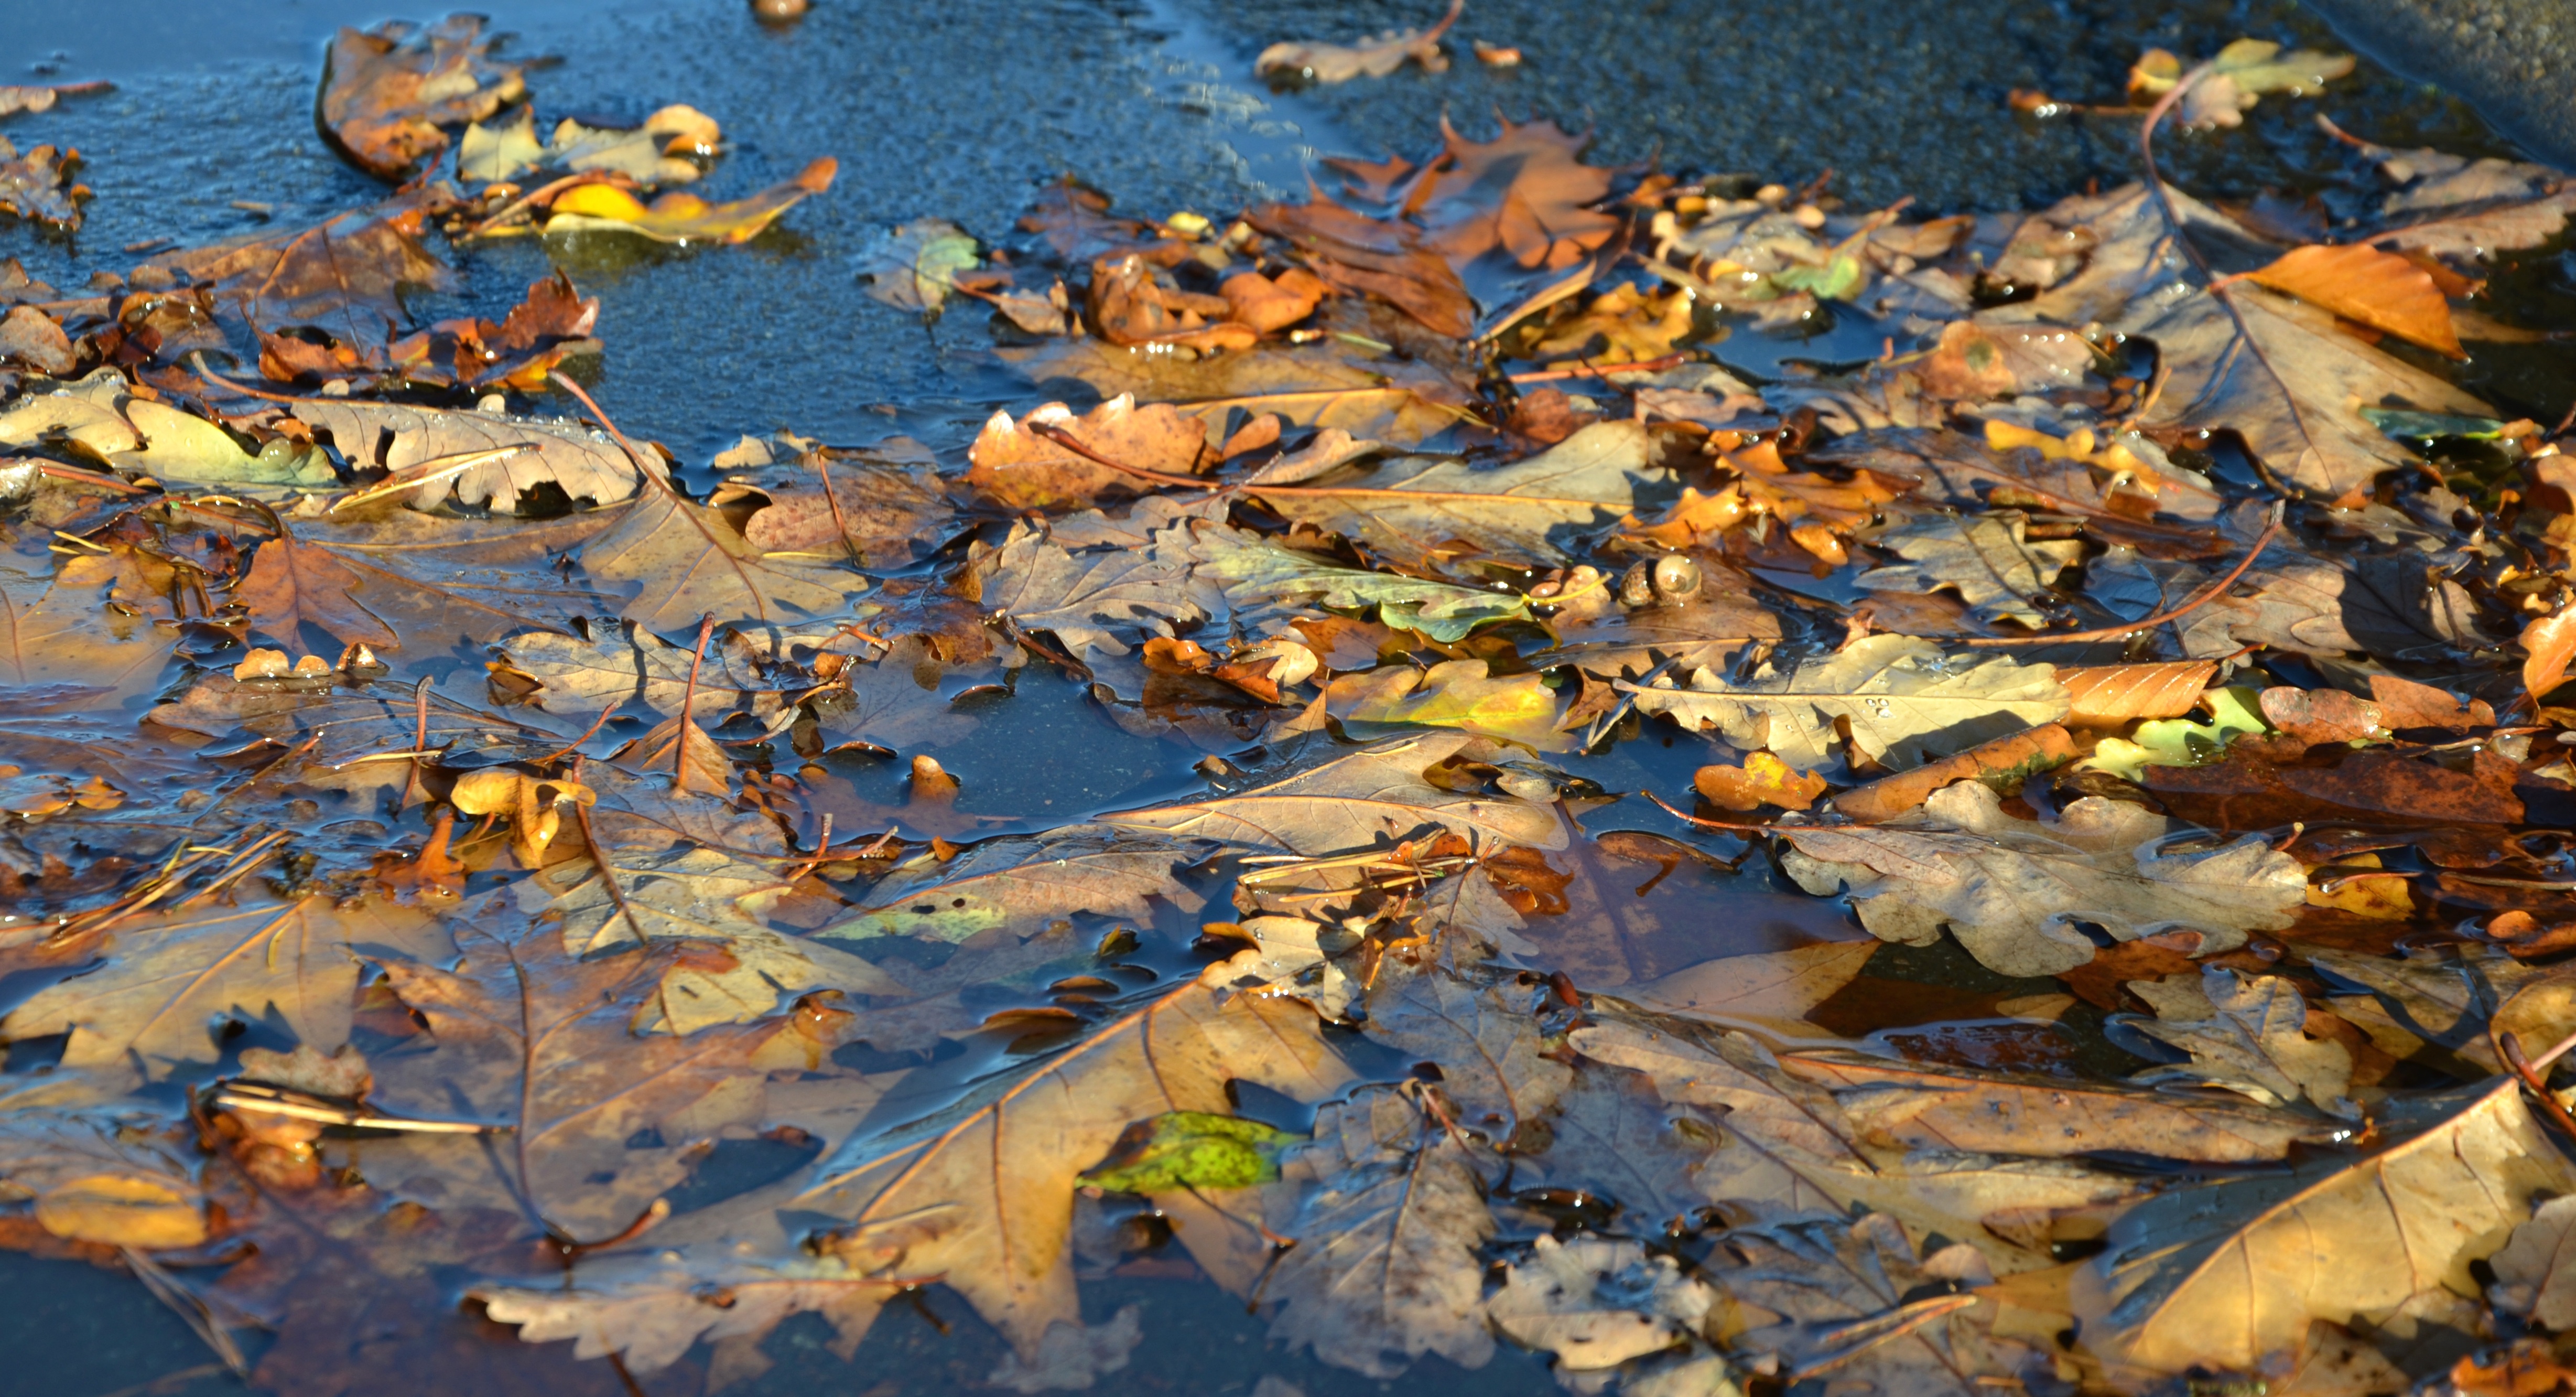
tree, nature, branch, plant, rain, leaf, flower, pond, reflection, puddle, autumn, season, leaves, fall color, fall foliage, leaves in the autumn, golden autumn, woody plant